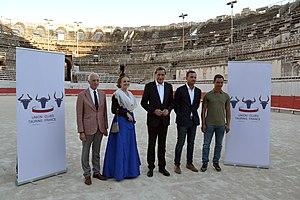
Personnalités lors de la présentation du logo
L'Union des clubs taurins de France est une association loi de 1901 qui regroupe des membres adhérents de clubs taurins, comités des fêtes, ou associations festives, organisant des rencontres et des événements taurins, festifs et musicaux comprenant des corridas, courses camarguaises, corridas de rejón, courses portugaises et des courses landaises.